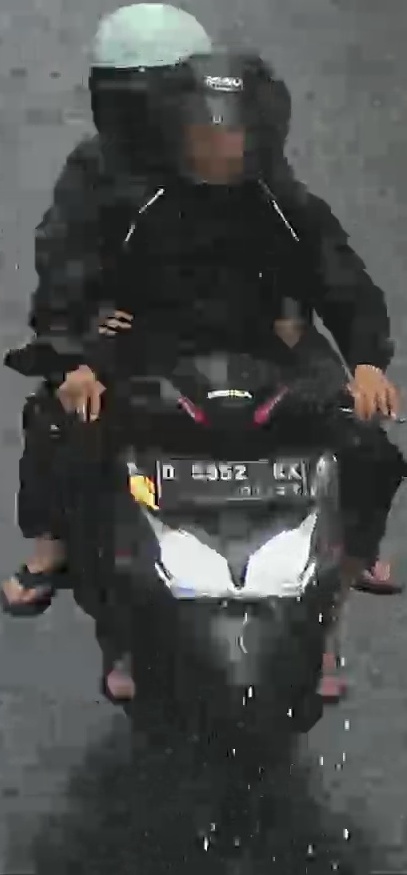
person-with-helmet: 2
person-without-helmet: 0